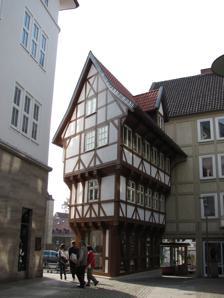
Building: Upended Sugarloaf
Country: Germany
Year built: 2010
Building in Hildesheim, Germany The Upended Sugarloaf Der umgestülpte Zuckerhut Replica of the Upended Sugarloaf Location within Lower Saxony General information Town or city Hildesheim Country Germany Year(s) built 1500-1510 Construction started 27 October 2009 (replica) Completed 9 November 2009 (replica) Inaugurated 8 October 2010 (replica) Destroyed 22 March 1945 The original Upended Sugarloaf and Pfeilerhaus (photo about 1890-1900), which was destroyed in World War II The Upended Sugarloaf (in German: Der umgestülpte Zuckerhut ) is a half-timbered house in the city of Hildesheim in the federal state of Lower Saxony in Germany . History and architecture Wood carvings. Interior. Inauguration on 8 October 2010. Roofing Ceremony on 3 February 2010. Roofing Ceremony on 3 February 2010. The Upended Sugarloaf is a historic building in Saint Andrew's Place ( Andreasplatz ) in the center of Hildesheim, opposite Saint Andrew's Church . Originally, it was built in the Middle Ages between 1500 and 1510, but the exact year and the architect's name remain unknown. The shape of the building is very unusual, looking similar to an upended sugarloaf. The ground floor is 17 m² in space, the first floor is larger and the second floor covers 29 m². Destruction In the Second World War , the Upended Sugarloaf was slightly damaged during an air raid on 22 February 1945. On 22 March 1945 , however, the building was completely destroyed by incendiary bombs. After the war, the Upended Sugarloaf was not immediately rebuilt. The space which had been occupied by the building was not used for building purposes again before 2009. Reconstruction In the 1980s, the historic market place of Hildesheim , which had been destroyed in 1945 as well, was reconstructed in the authentic style using old photos and construction plans. From 2000 on, the Altstadtgilde , a private association dedicated to the embellishment of the city, started collecting funds to reconstruct the Upended Sugarloaf and bought the piece of land where the building had stood before the war. Many inhabitants donated money for the project, as the Altstadtgilde intended to give the building to the City of Hildesheim as a present. The City Council, however, hesitated a long time before accepting the present, but finally the building permit was granted on 4 February 2009. The reconstruction using 60 cubic meters of oak wood and 728 wooden pegs was started on 27 October 2009. Many inhabitants of Hildesheim provided old photos and drawings for the project, as the original construction plans were not preserved. The construction of the foundation was completed on 9 November 2009 and the Roofing Ceremony was held on 3 February 2010. The building was inaugurated on 8 October 2010. The Upended Sugarloaf is now used as a café. The Association Altstadtgilde as building sponsor estimated that the total costs of the reconstruction amounted to €1,500,000. References